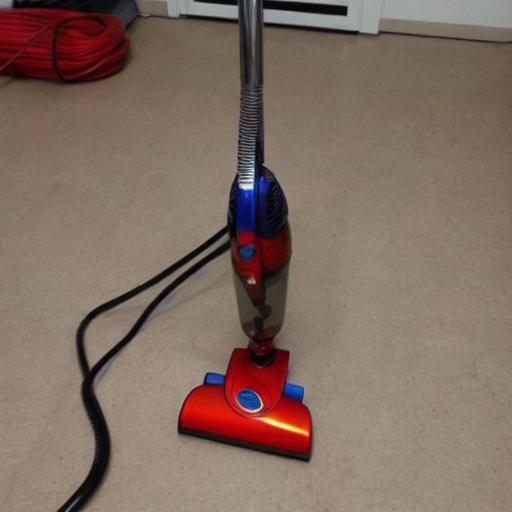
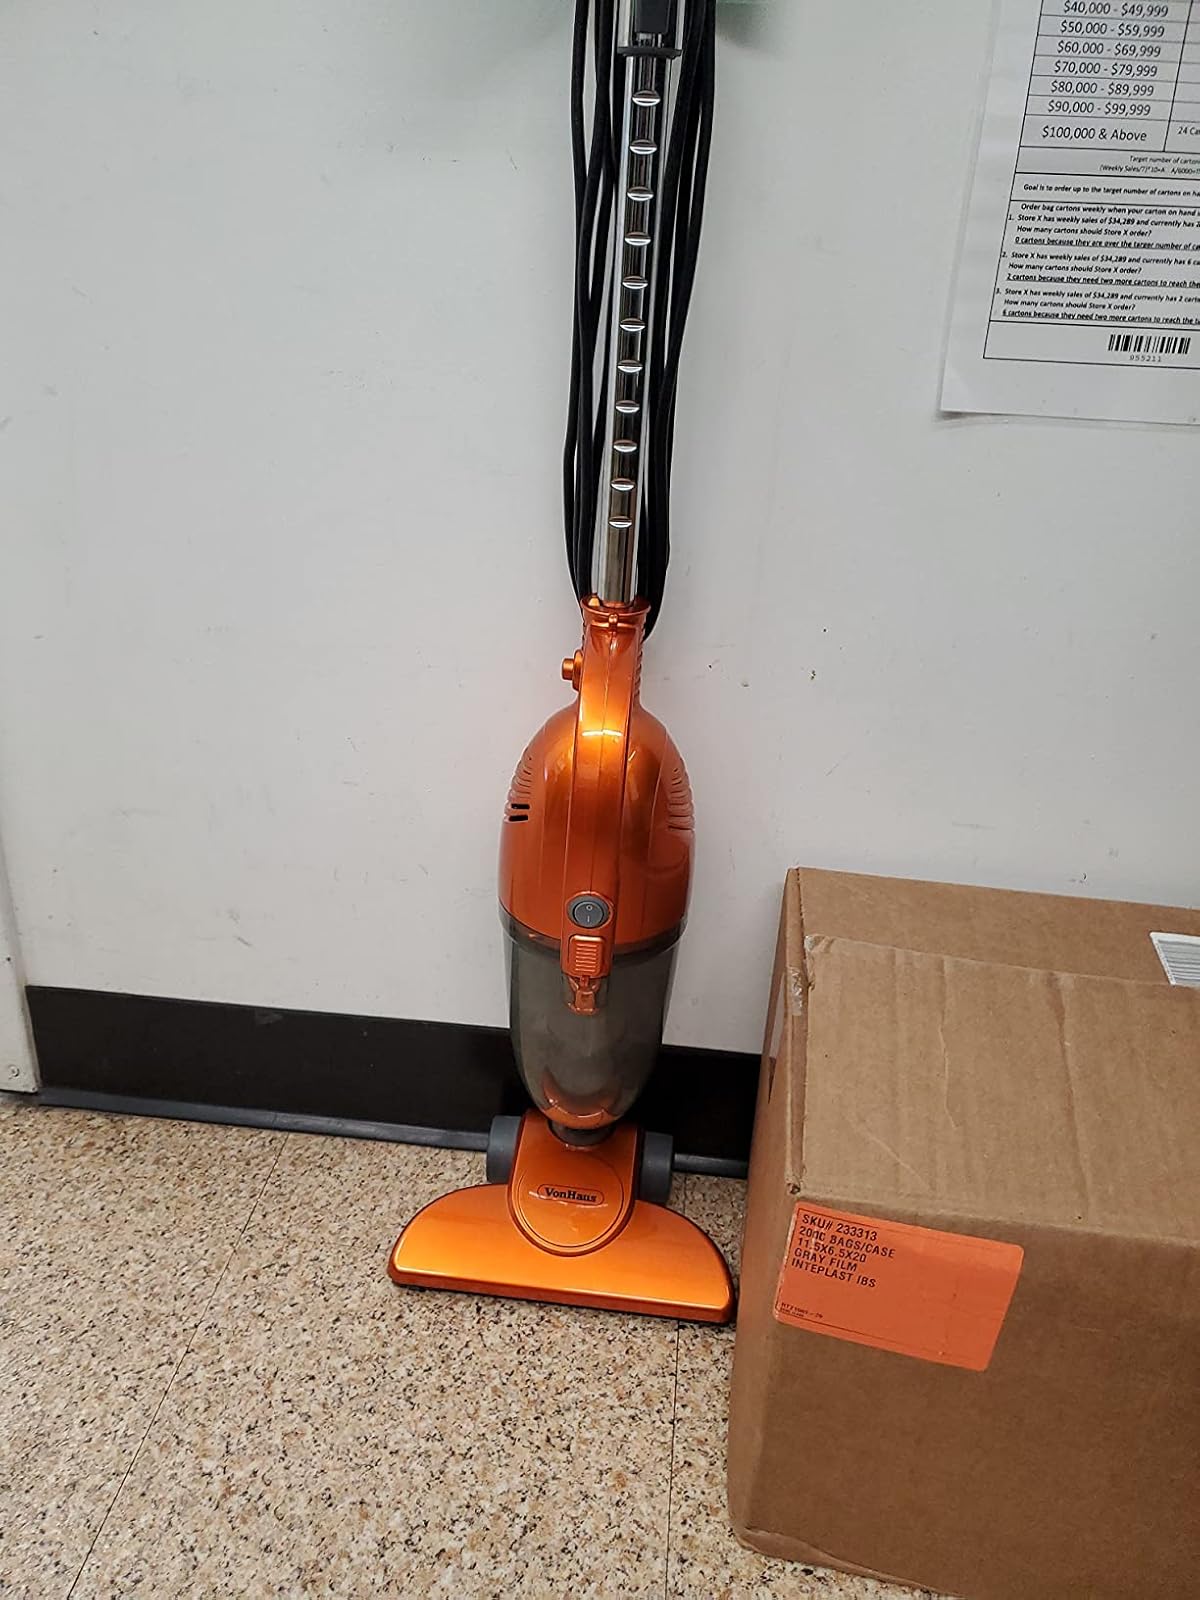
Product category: items_vacuum
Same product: no